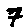
Label: 7